Albatros Airlines (Turkey)

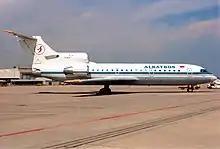
Albatros Airlines Yakovlev Yak-42 (1995)

This airline began operations in May 1992 with B727-200 to transport German tourists to holiday resorts in Turkey. The airline suspended operations temporarily in 1993 and the B727-200s were leased to Macedonian Airlines. During the summer season of 1995, Albatros Airlines was back in the air using B737-200 and Yakovlev Yak-42 aircraft.